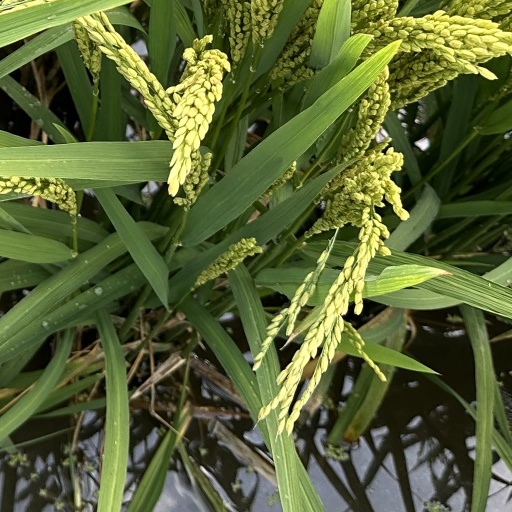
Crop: rice